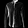
Label: Shirt